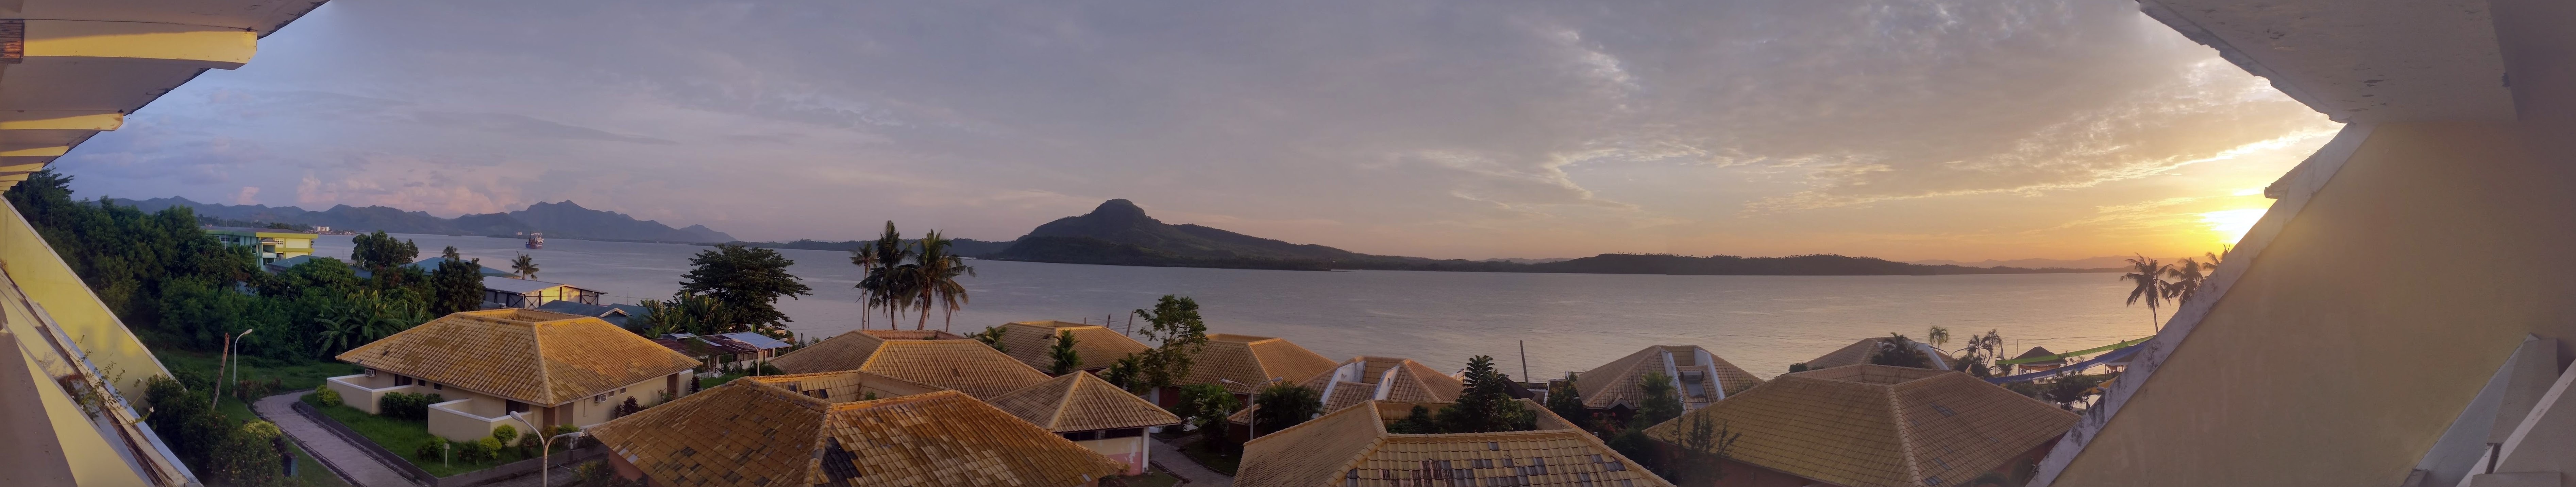
vehicle